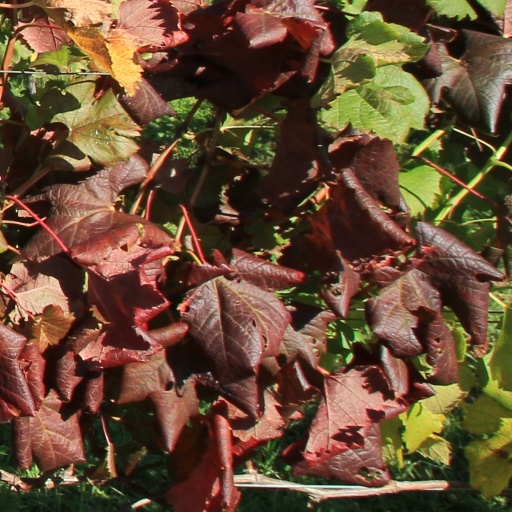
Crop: grape